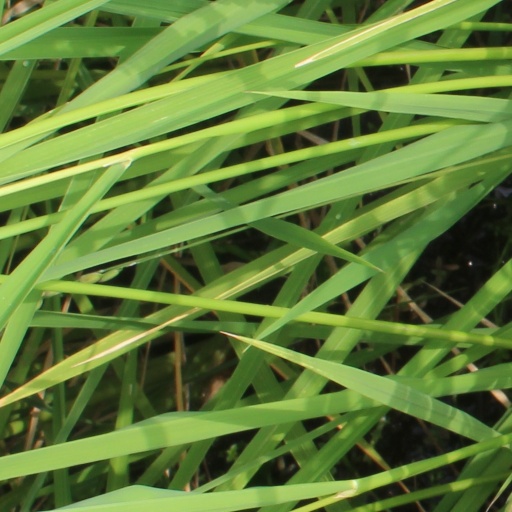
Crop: rice